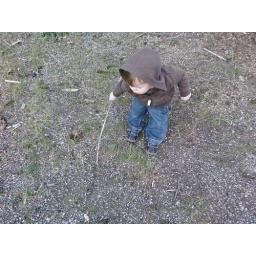
dresden: tree hugging nature boy in progress...